1996 Spanish general election

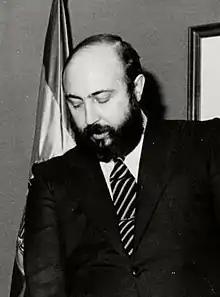
Luis Roldán being sworn in as director general of the Civil Guard in 1986.

The 1993–1996 term was marked by the uncovering of numerous corruption scandals affecting the ruling party. In November 1993, Spanish daily "Diario 16" unveiled that Civil Guard director general Luis Roldán had amassed a large fortune since assuming office in 1986, which he proved unable to legally justify. In March 1994, "El Mundo" revealed that officers from the interior ministry had used money from the "reserved funds"—government slush funds originally intended to finance operations against terrorism and drug trafficking and not subject to publicity, justification or external oversight—to make bonus payments to high-ranking officers from the ministry, with Roldán's name appearing among the beneficiaries. In April that year, both media revealed that former president of Navarre Gabriel Urralburu had collected millions in kickbacks through the awarding of public works during his tenure, with Roldán having also benefitted from it. Roldán fled the country to escape legal prosecution, forcing interior minister Antoni Asunción's resignation for failing to monitor him. During his time on the run, Roldán admitted to having been paid bonuses from the reserved funds together with other high-ranking Interior ministry (including former minister José Luis Corcuera) and that he was told that prime minister González was "aware of everything". Roldán was captured on 27 February 1995 in Laos amidst claims that he had reached an agreement with the PSOE government (in what would be coined as the "Laos papers") to charge the former with just two crimes—bribery and embezzlement—in exchange for his voluntary surrender, a claim rejected by the Spanish government. Roldán would later be convicted for these crimes as well as fraud, forgery and tax evasion.